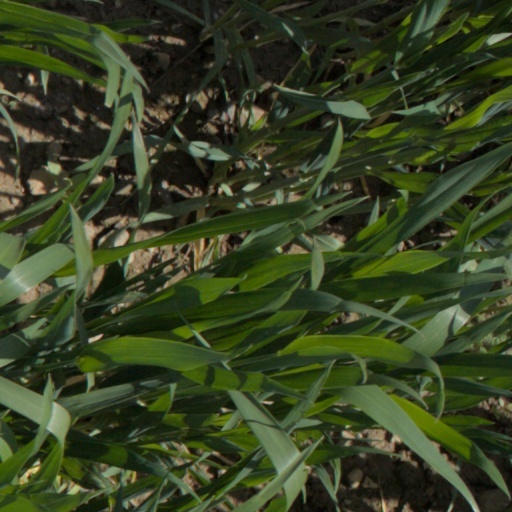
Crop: wheat